University and State Library Düsseldorf

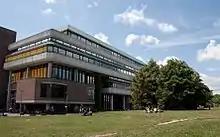
HHU ULB Wiese

The University and State Library Düsseldorf (abbreviated ULB Düsseldorf) is a central service institution of Heinrich Heine University. Along with Bonn and Münster, it is also one of the three State Libraries of North Rhine-Westphalia.